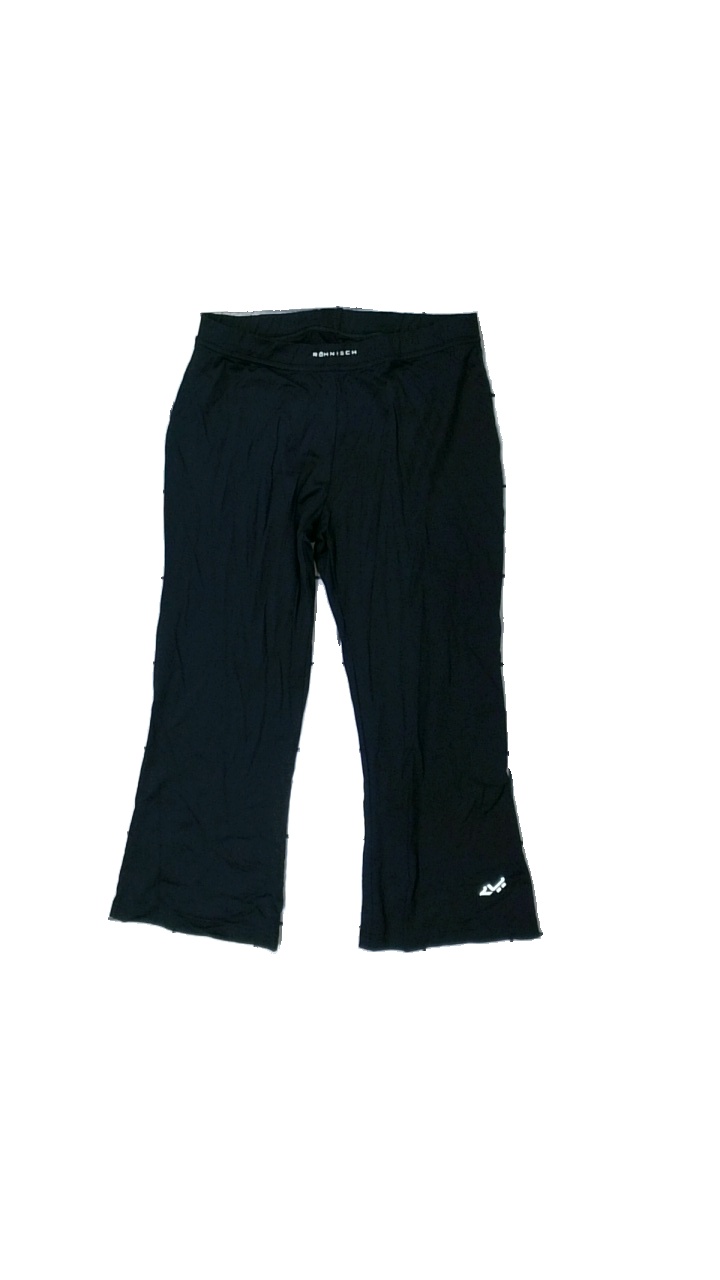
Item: Tights (Ladies)
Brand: Röhnish
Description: svarta tränings tights som går till knäna med logga på
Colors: Black, White
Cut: Regular
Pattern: Logo print
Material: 100% nylone
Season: All
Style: Sports
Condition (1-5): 5
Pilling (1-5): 5
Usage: Reuse
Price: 50-100